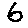
Label: 6